Veterans Company of the Imperial Guard

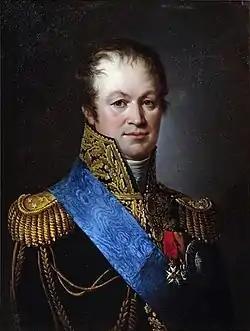
Portrait of Henri François Marie Charpentier, first commander of the company.

On 12 July 1801, First Consul Napoléon passed a decree which formed the Veterans Company of the Consular Guard. This company was based just outside of Paris at the Palace of Versailles. The establishment of the unit was as follows (in English): 1 x battalion chief (local rank of captain), 1 x lieutenant, 2 x second lieutenants, 1 x sergeant major, 4 x sergeants, 1 x quartermaster, 8 x corporals, 2 x drummers, and 120 x soldiers.